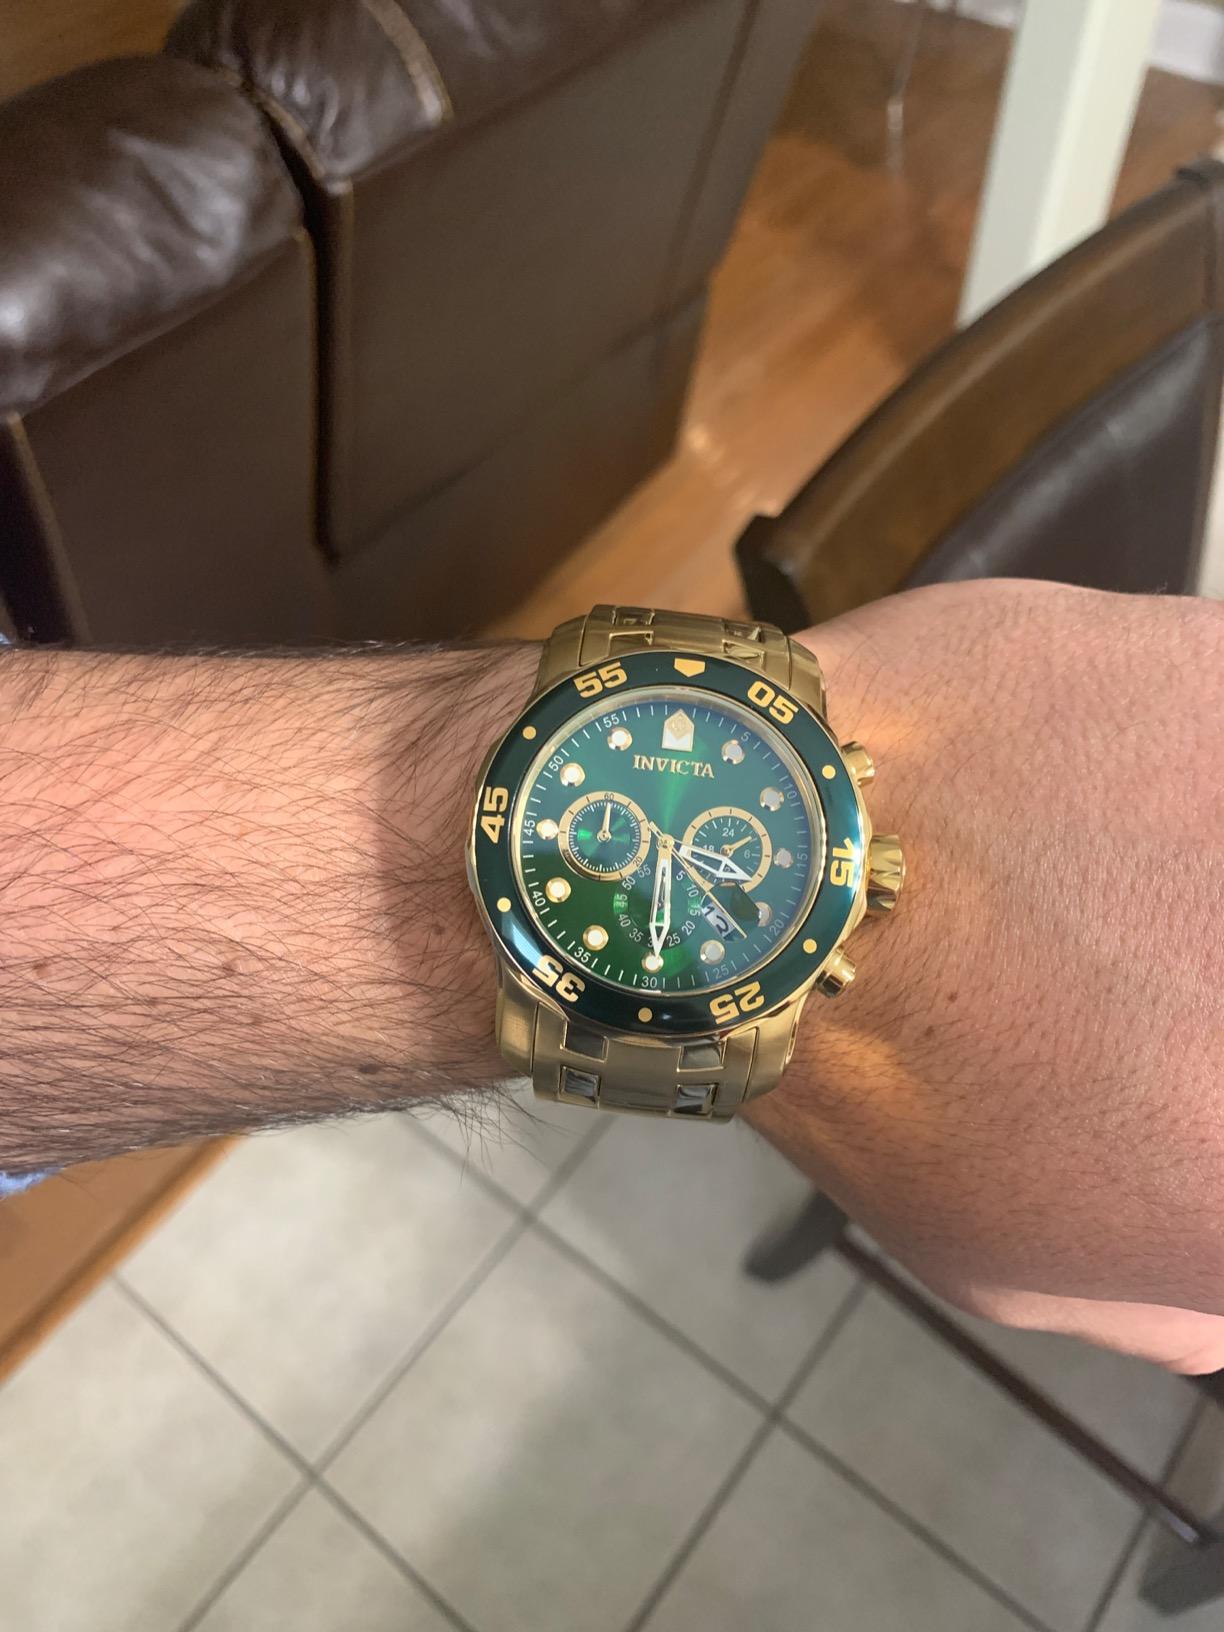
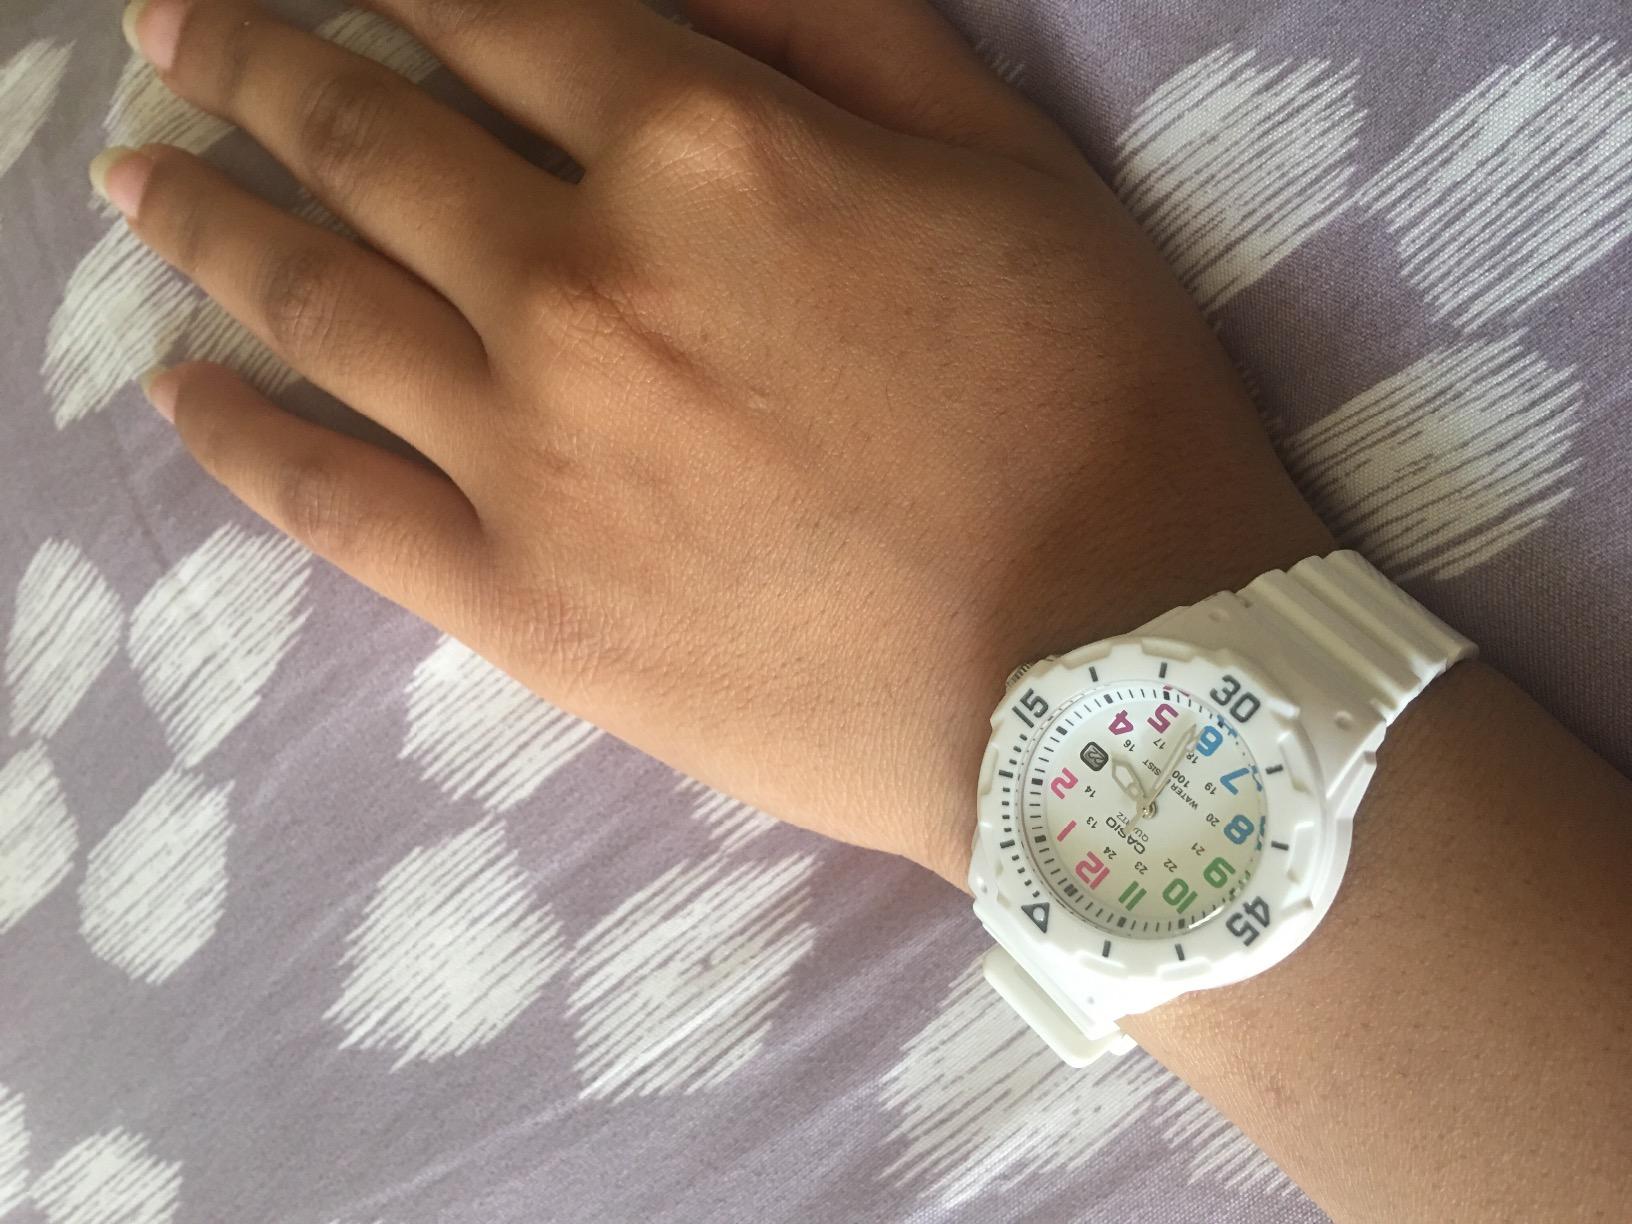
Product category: accessories_watch
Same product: no